Bhaktivinoda Thakur

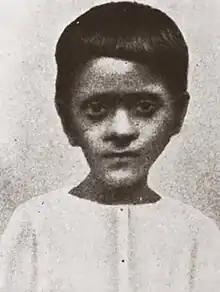
Kedarnath Datta's seventh child Bimala Prasad, age 7 (1881)

Soon Kedarnath formed a society called "Bhagavat Samsad," consisting of the local "bhadralok" who were eager listen to his exposition of Gaudiya Vaishnavism. This brought him at odds with the local pandit, who criticised him for lecturing on Vaishnava topics while lacking a proper Vaishnava initiation, or "diksha", the tilak markings, and other devotional insignia. Even though Kedarnath was following Gaudiya Vaishnava spiritual discipline like "harinama-japa", or chanting the Hare Krishna mantra on beads, their opposition prompted Kedarnath to aspire to find a "diksha-guru" and take initiation from him.